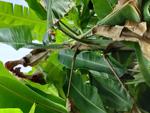
Label: xamthomonas